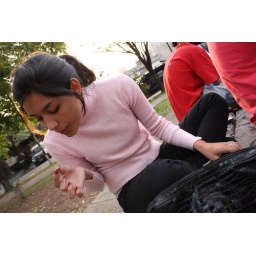
I once fell in love with you Just because the sky turned from gray Into blue